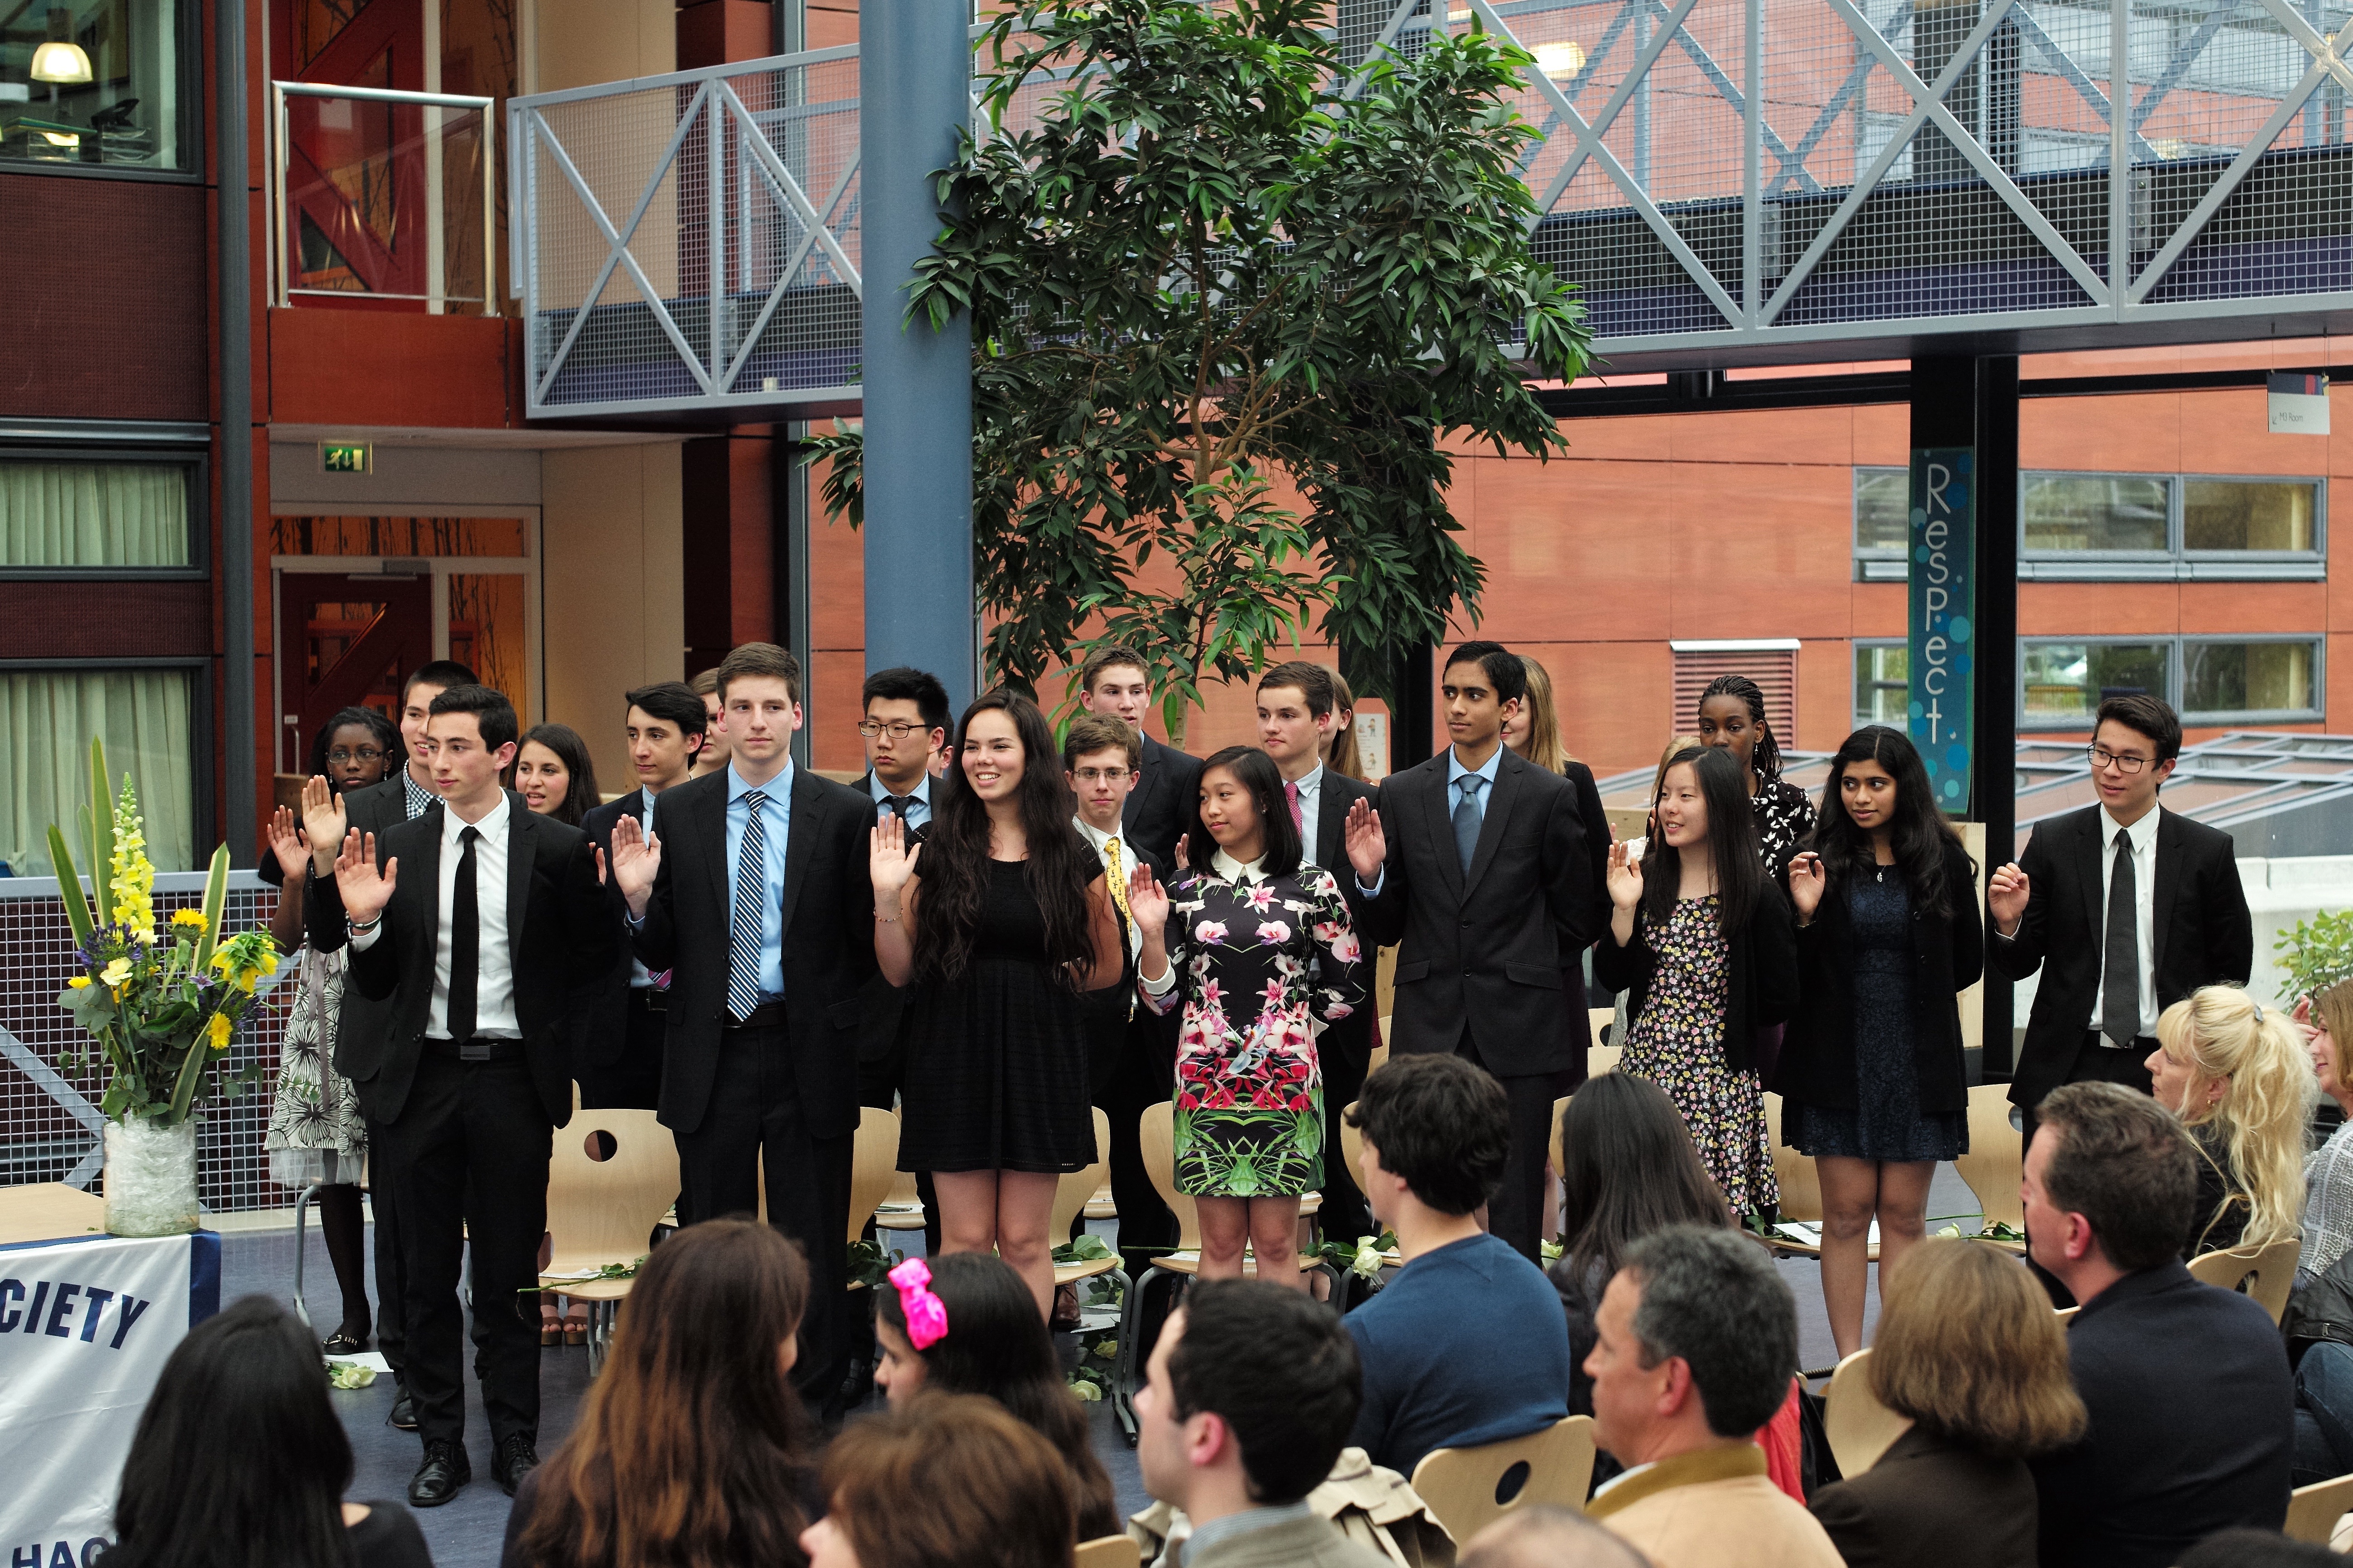
meal, ash, 2015, national, ceremony, holland, hague, netherlands, m, american, society, honor, school, event, leica, 240, nhs, induction